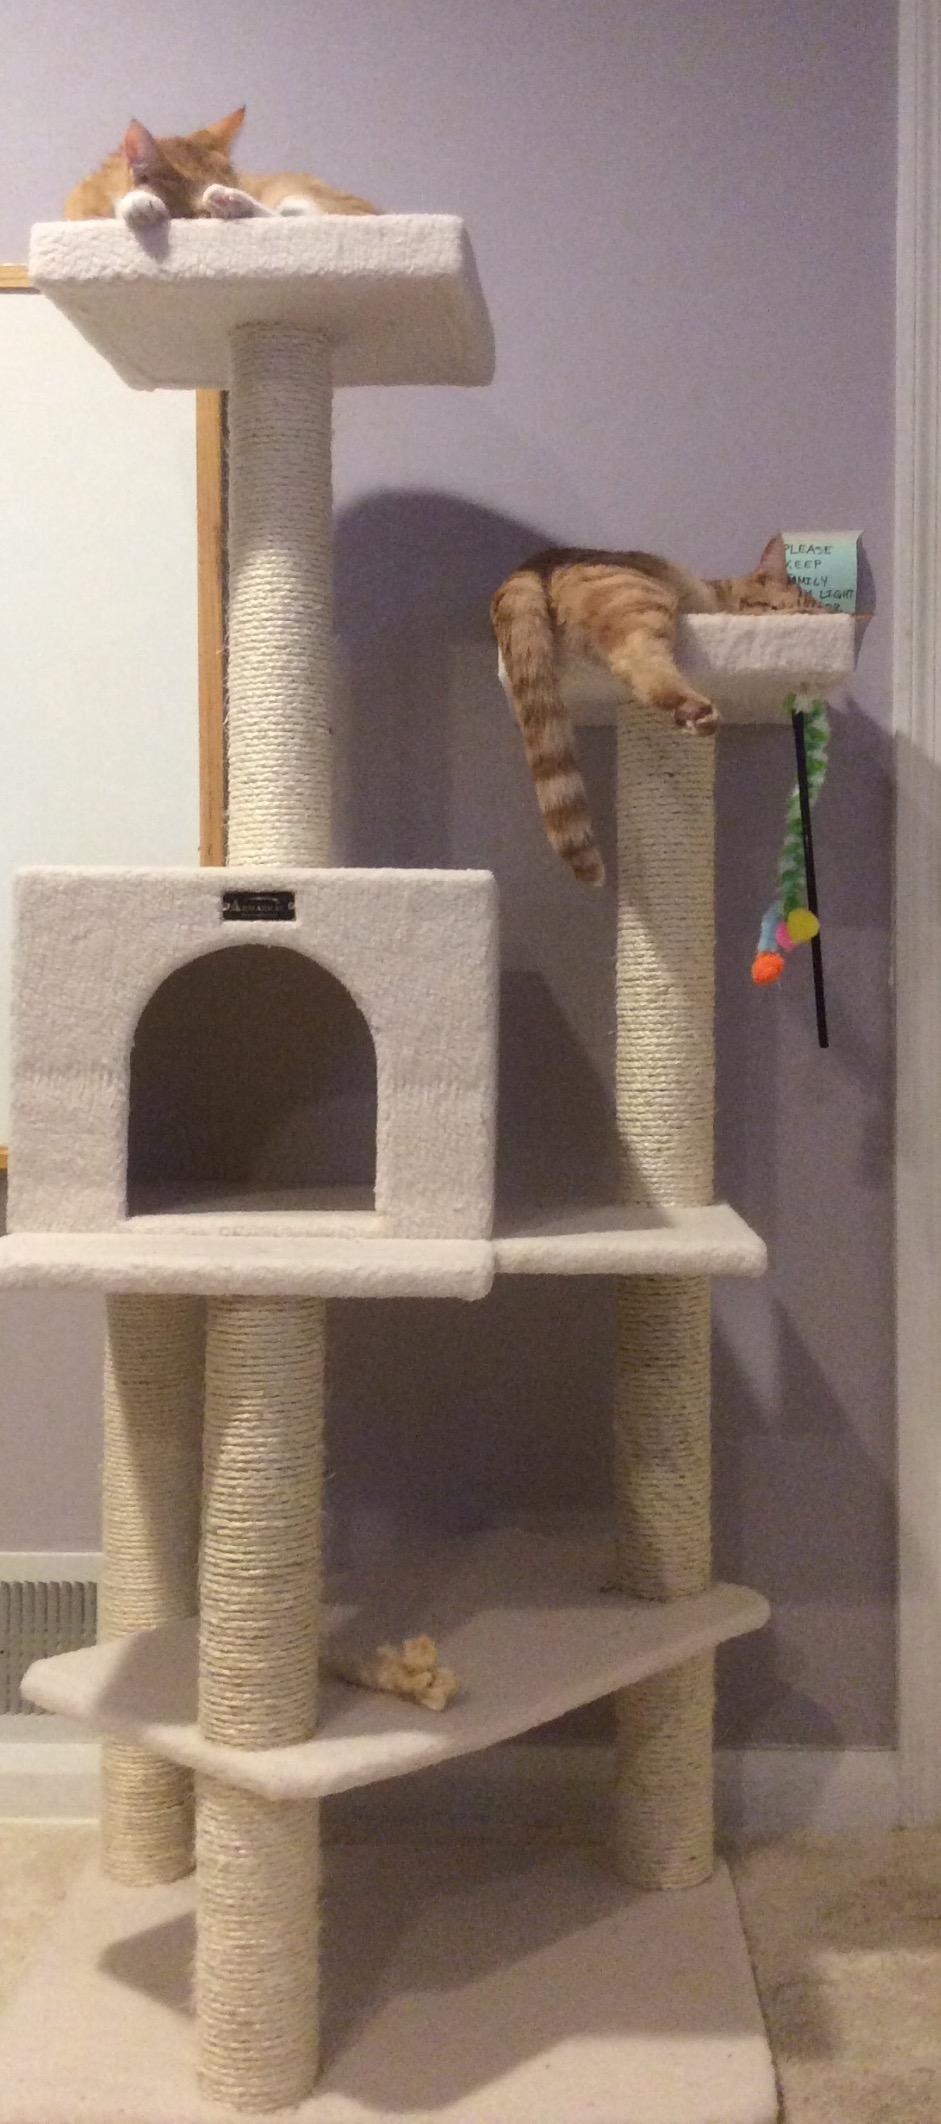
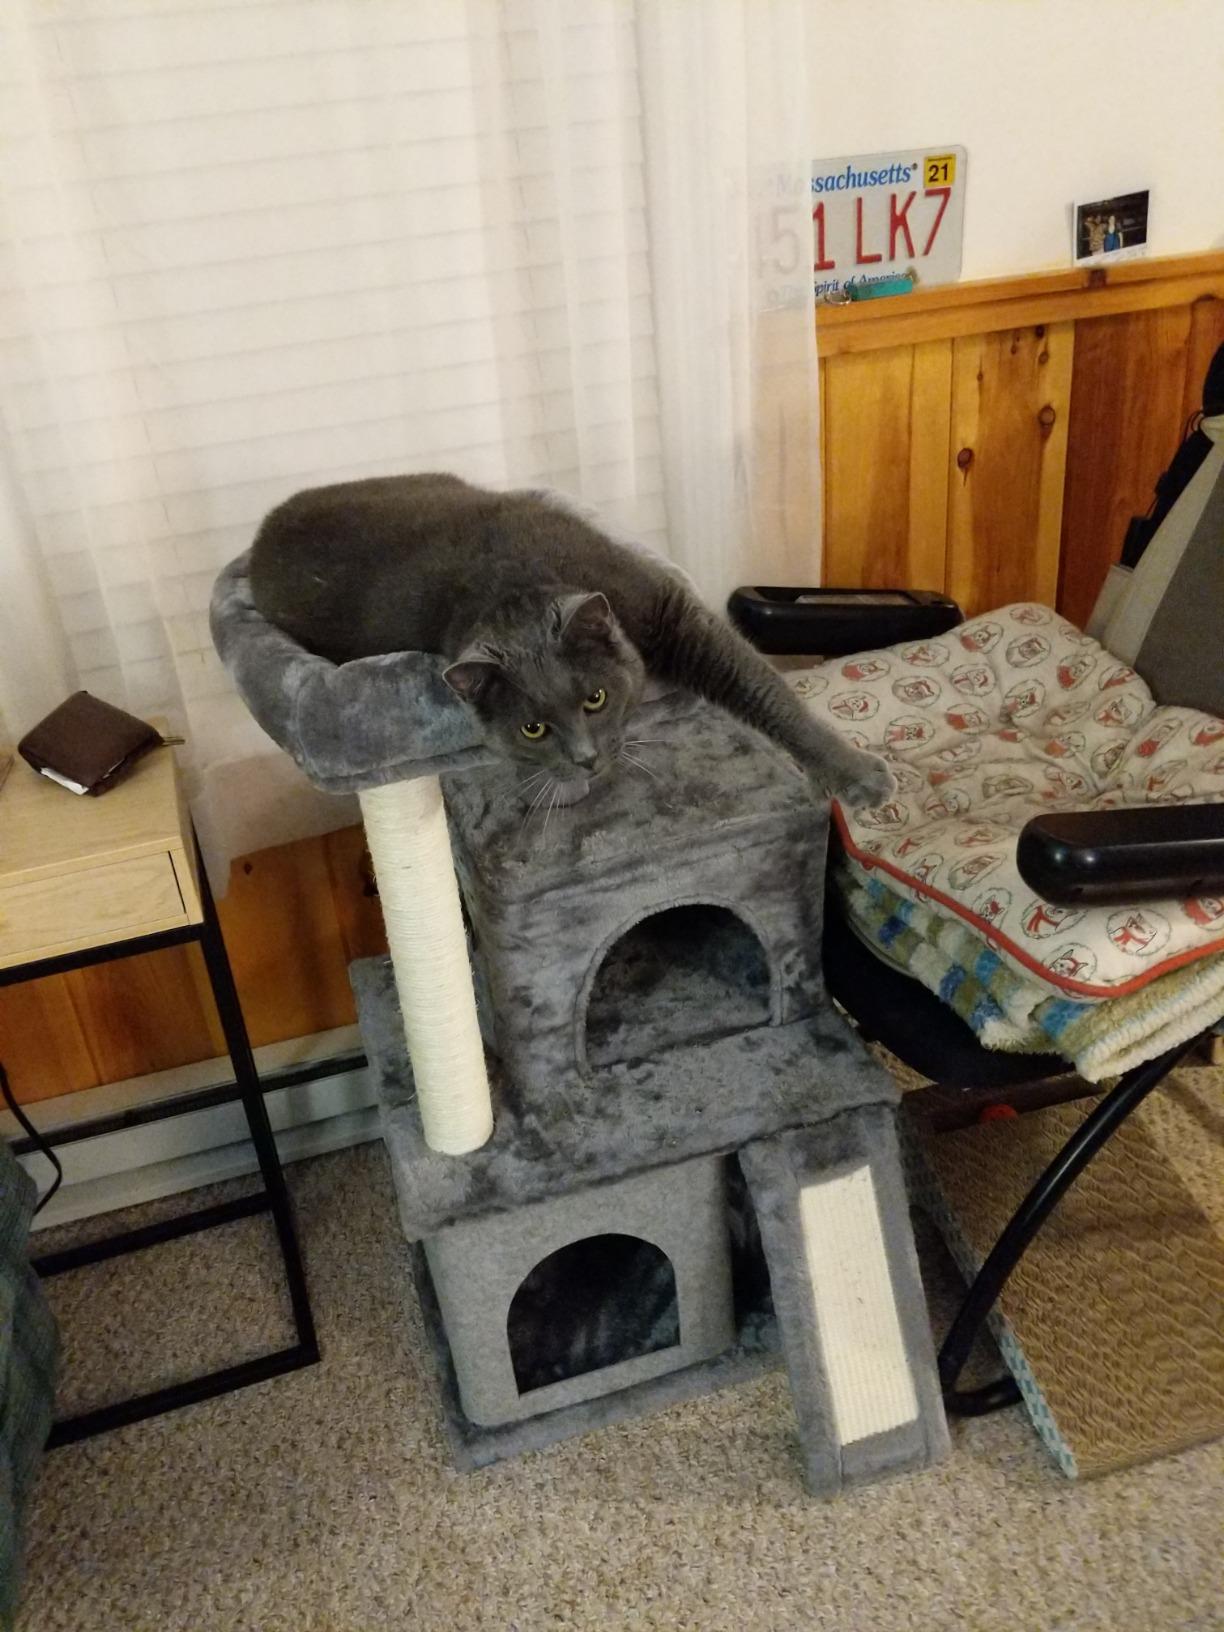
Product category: items_cat tree
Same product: no